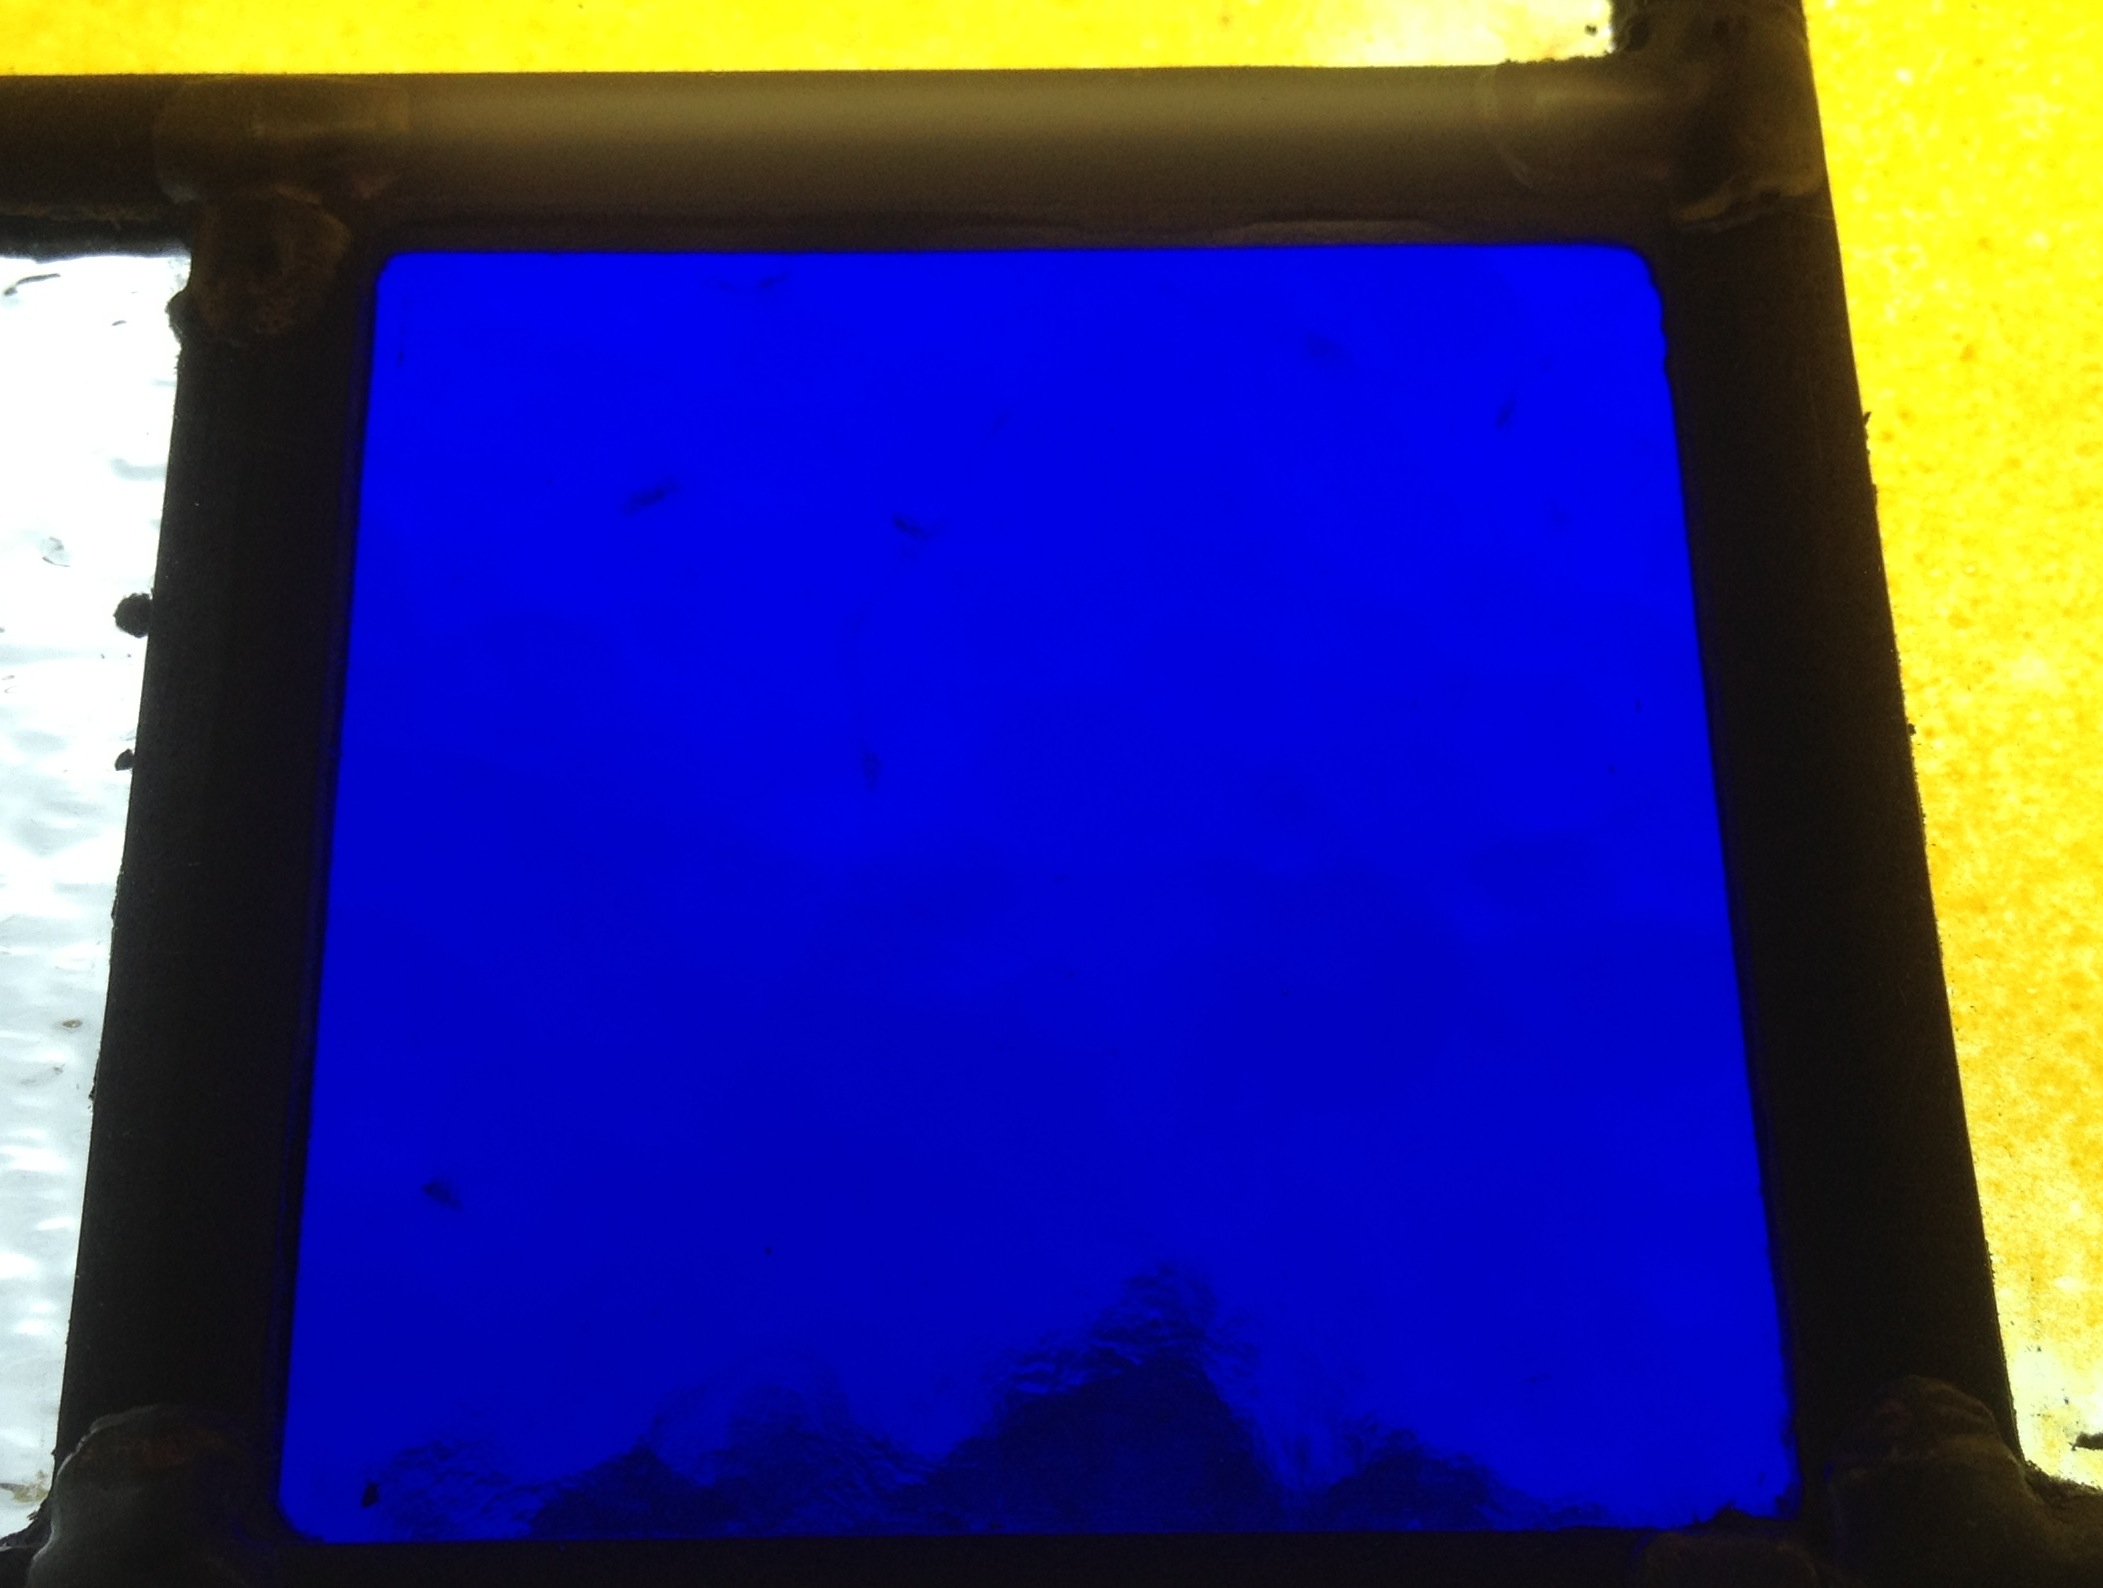
laptop, light, technology, window, color, gadget, blue, signage, lighting, picture frame, shape, ds106photoblitz, computer monitor, electronic device, display device, flat panel display